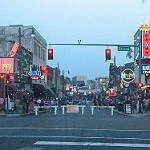
Label: street